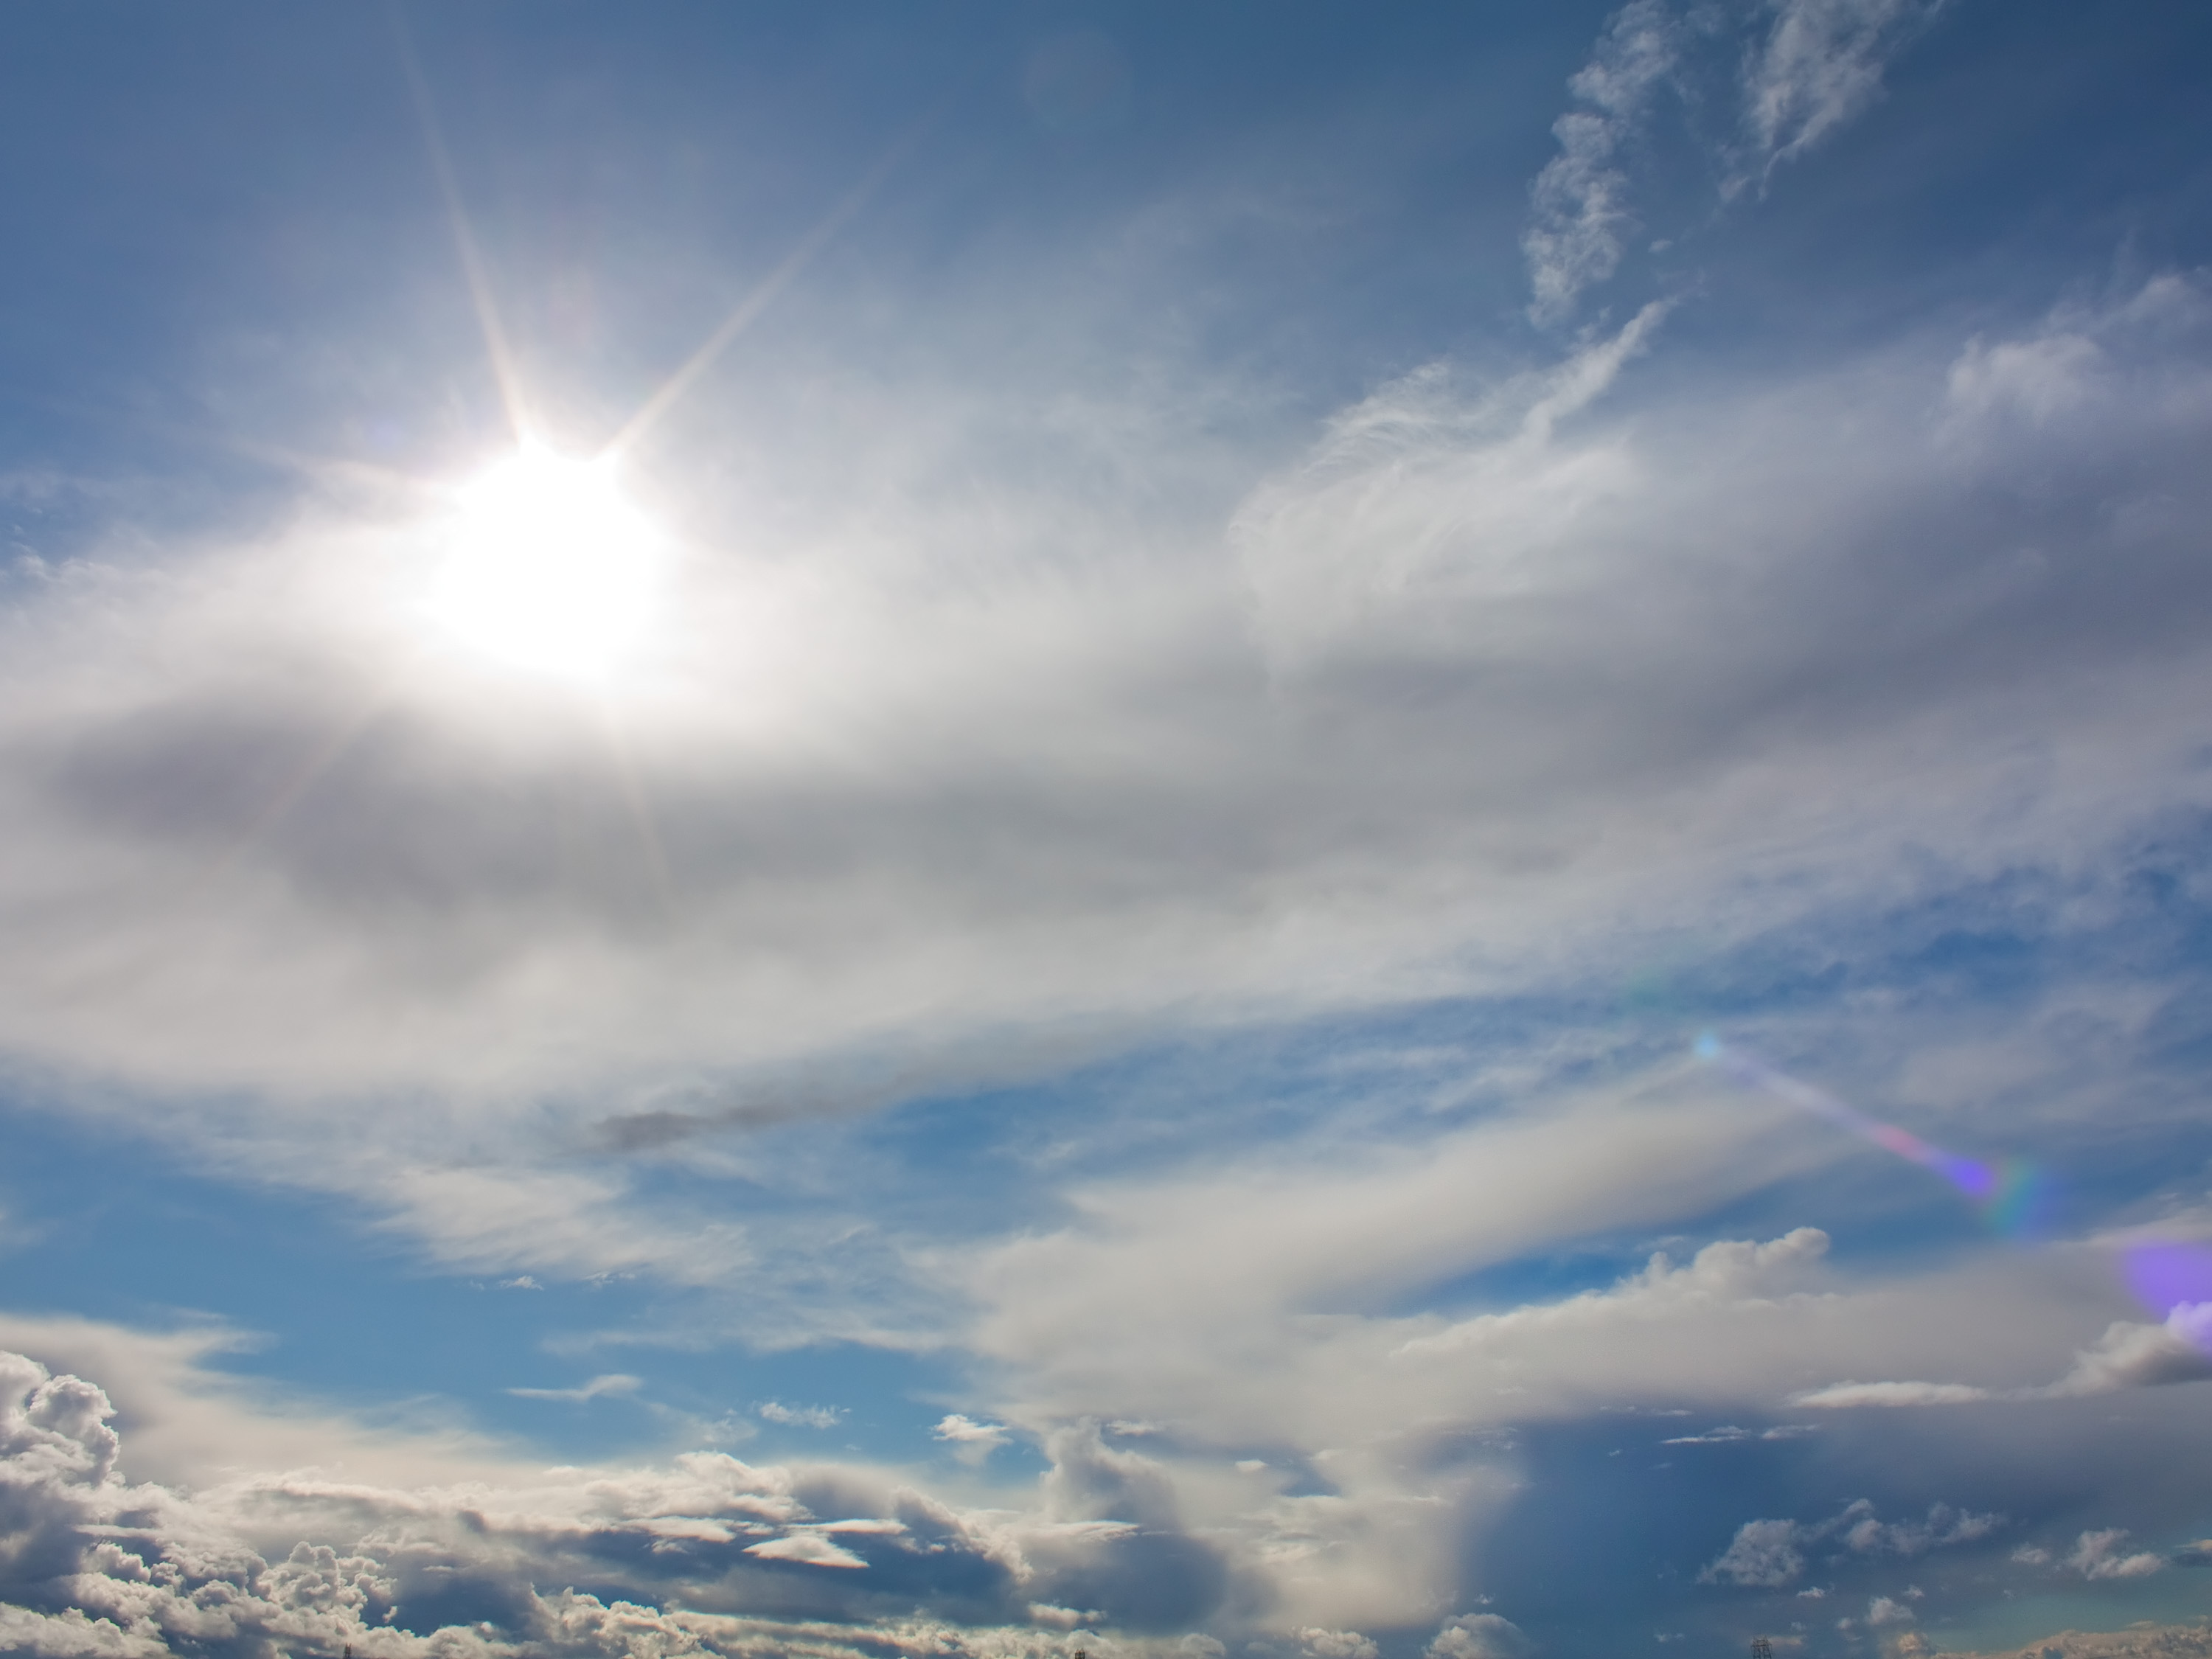
horizon, cloud, sky, sun, sunrise, sunlight, dawn, atmosphere, dusk, daytime, cumulus, clouds, afterglow, meteorological phenomenon, atmosphere of earth